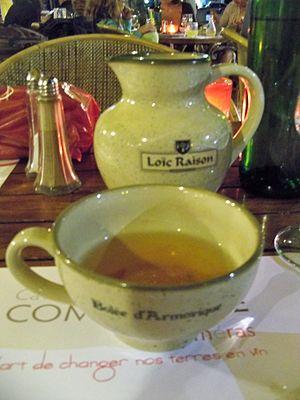
Bolée de cidre Loïc Raison (Agrial)
Loïc Raison est une marque de cidre appartenant à la société CSR du groupe Agrial.